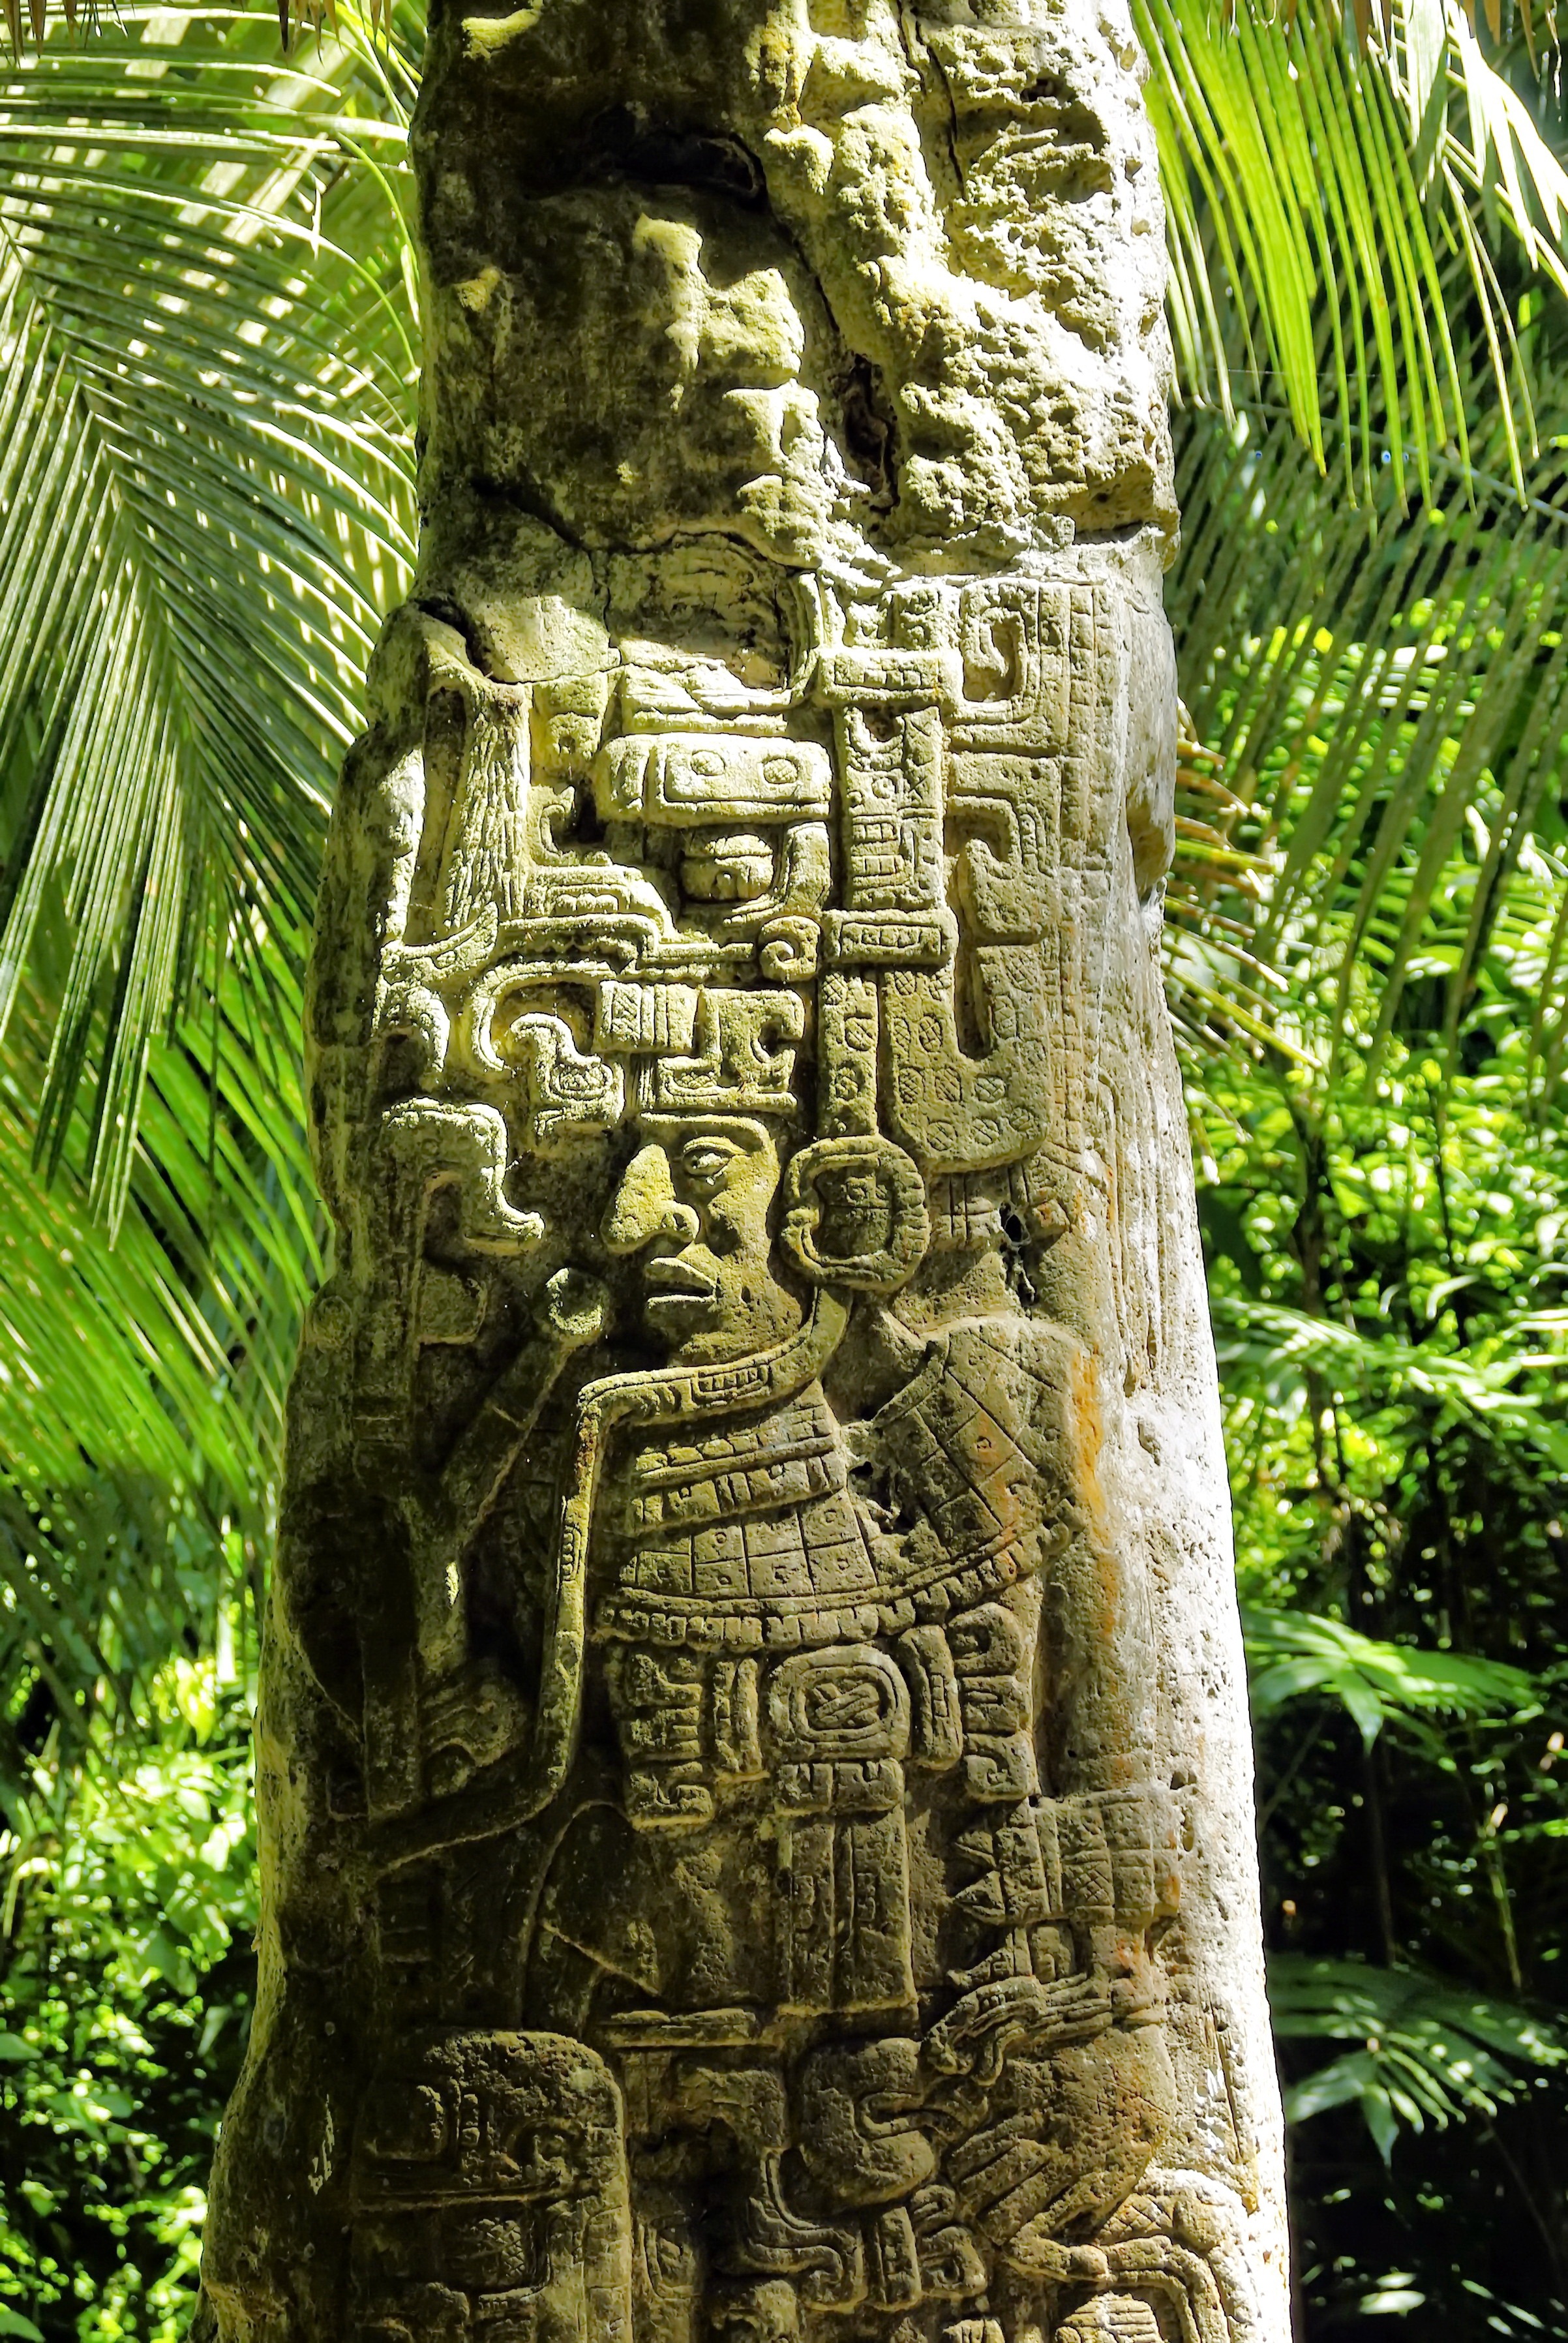
tree, rock, trunk, stone, monument, statue, jungle, botany, garden, place of worship, sculpture, art, archaeology, temple, ruins, rainforest, carving, maya, guatemala, stele, archaeological site, stone carving, hindu temple, gautama buddha, ancient history, ceiba, sayaxche, maya civilization